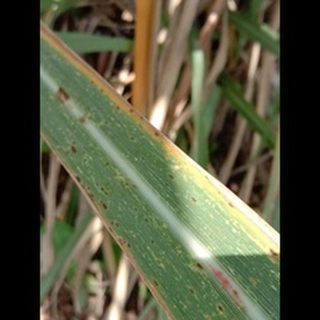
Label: sugarcane_rust